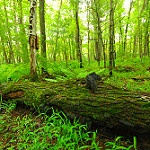
Label: forest